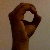
The image shows a hand gesture representing the letter 'O' in Indian Sign Language.